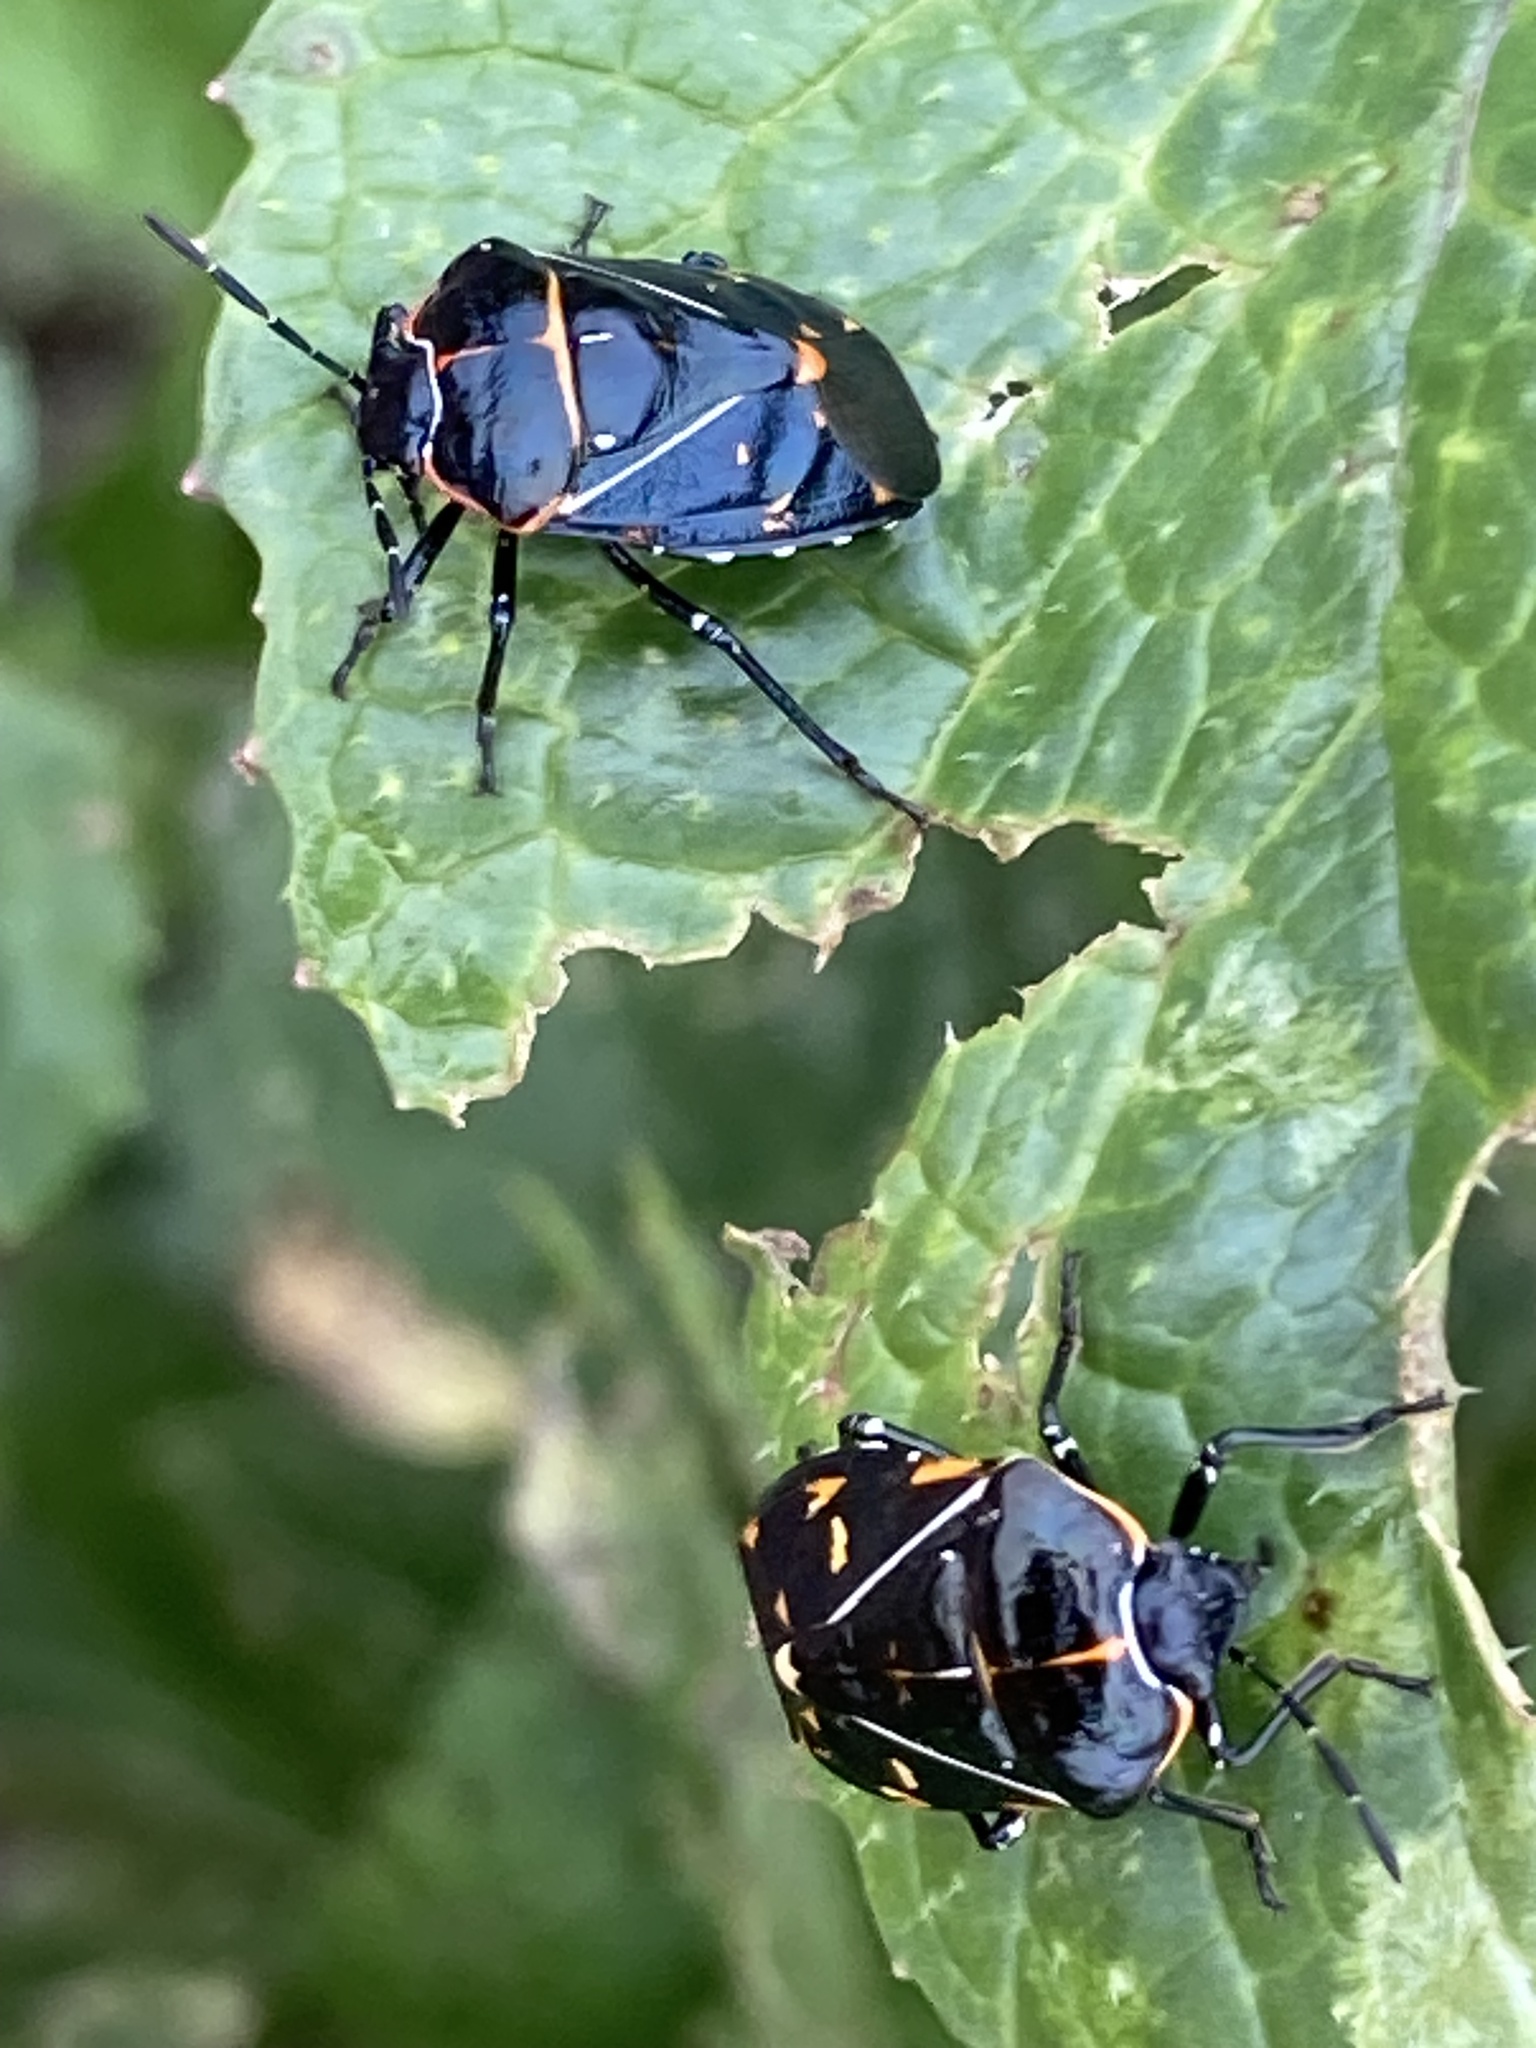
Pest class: stink_bug